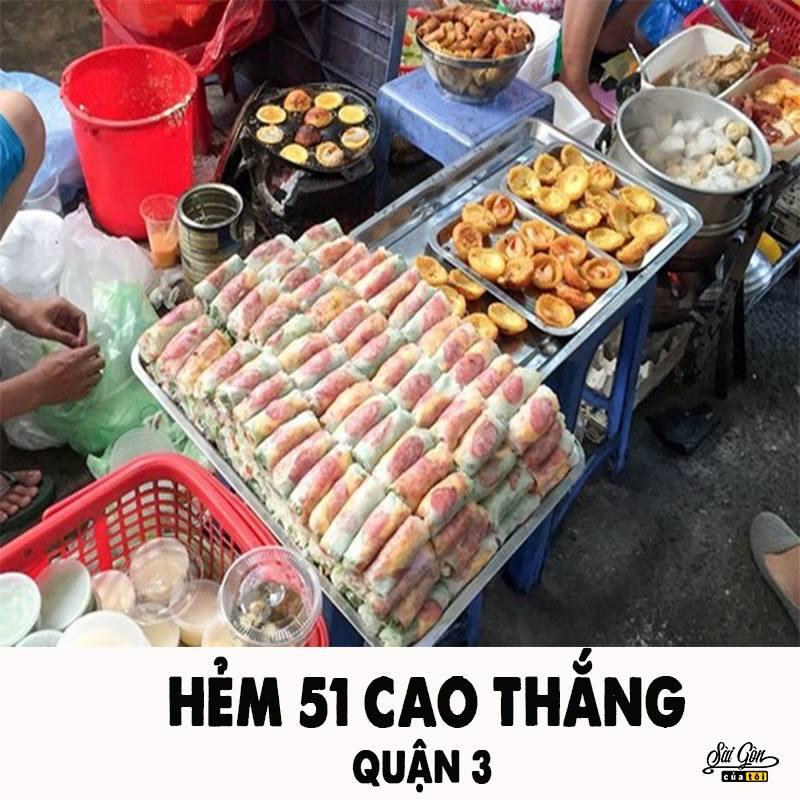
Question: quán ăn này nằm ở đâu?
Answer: hẻm 51 cao thắng quận 3